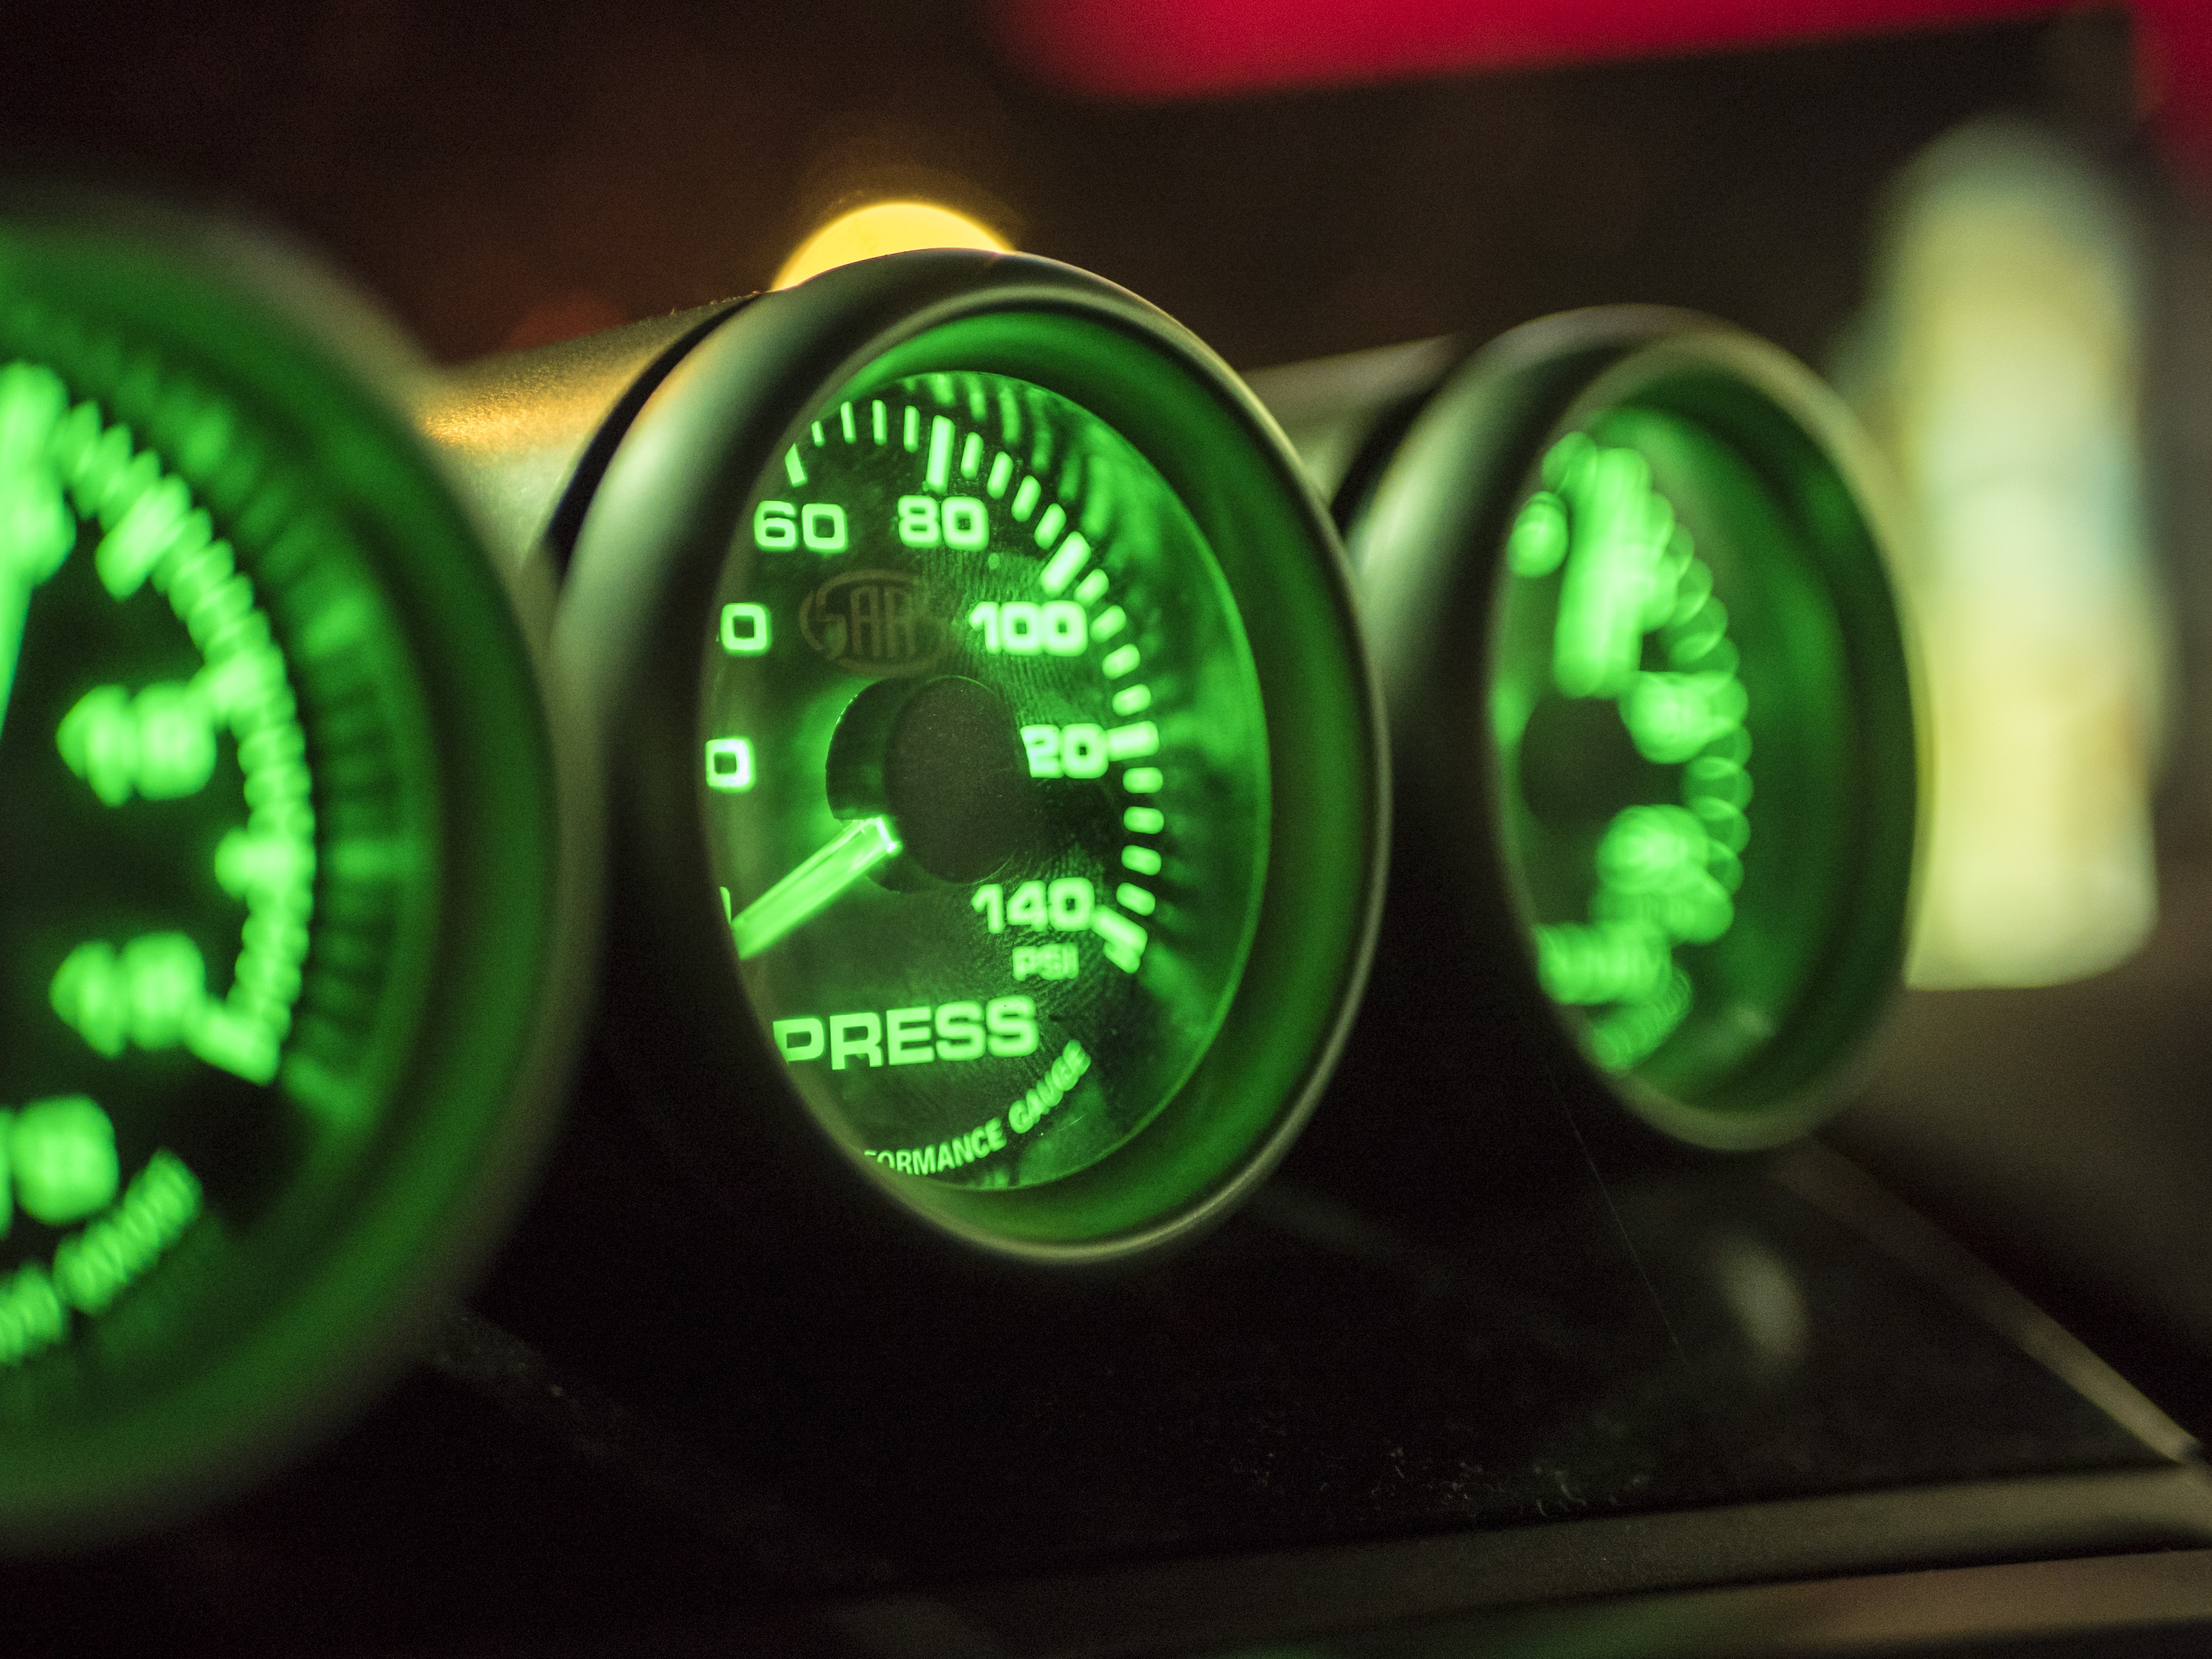
light, technology, car, wheel, green, vehicle, equipment, electrical, meter, color, instrument, machinery, measure, gauge, dashboard, automotive, measurement, device, power, engineering, dials, control, electric, panel, gauges, pressure, voltage